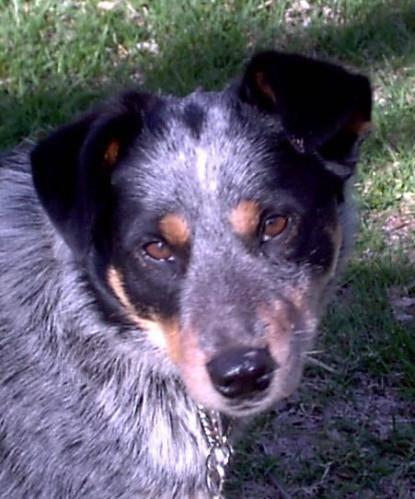
dog